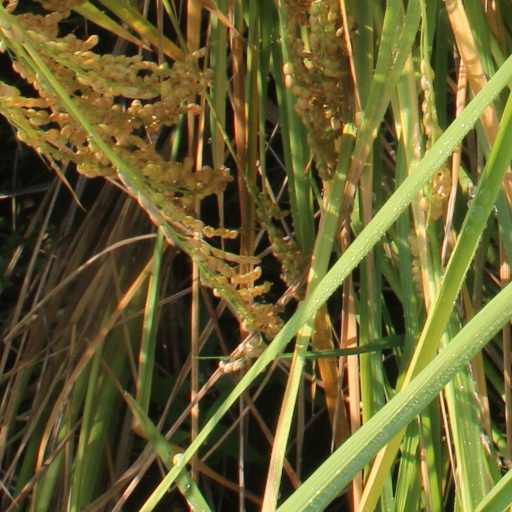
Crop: rice